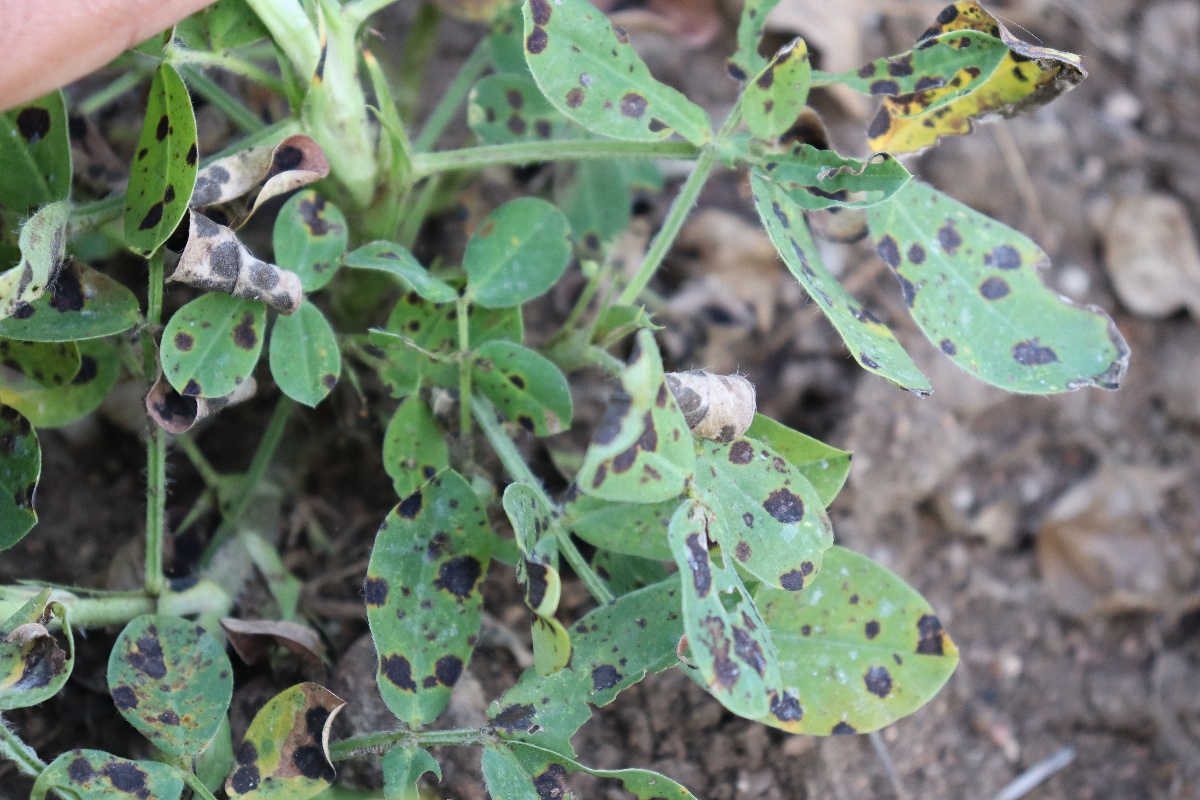
Label: late leaf spot